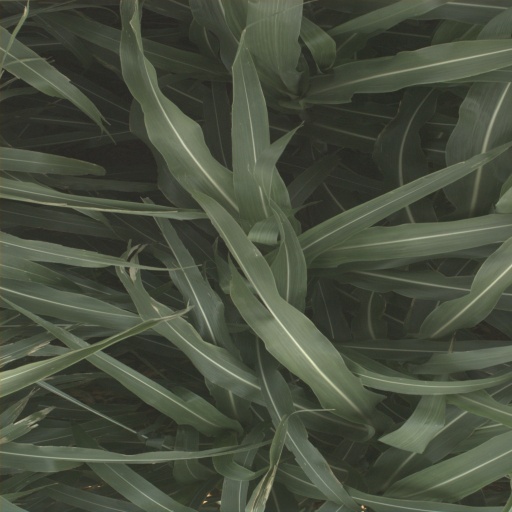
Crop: sorghum